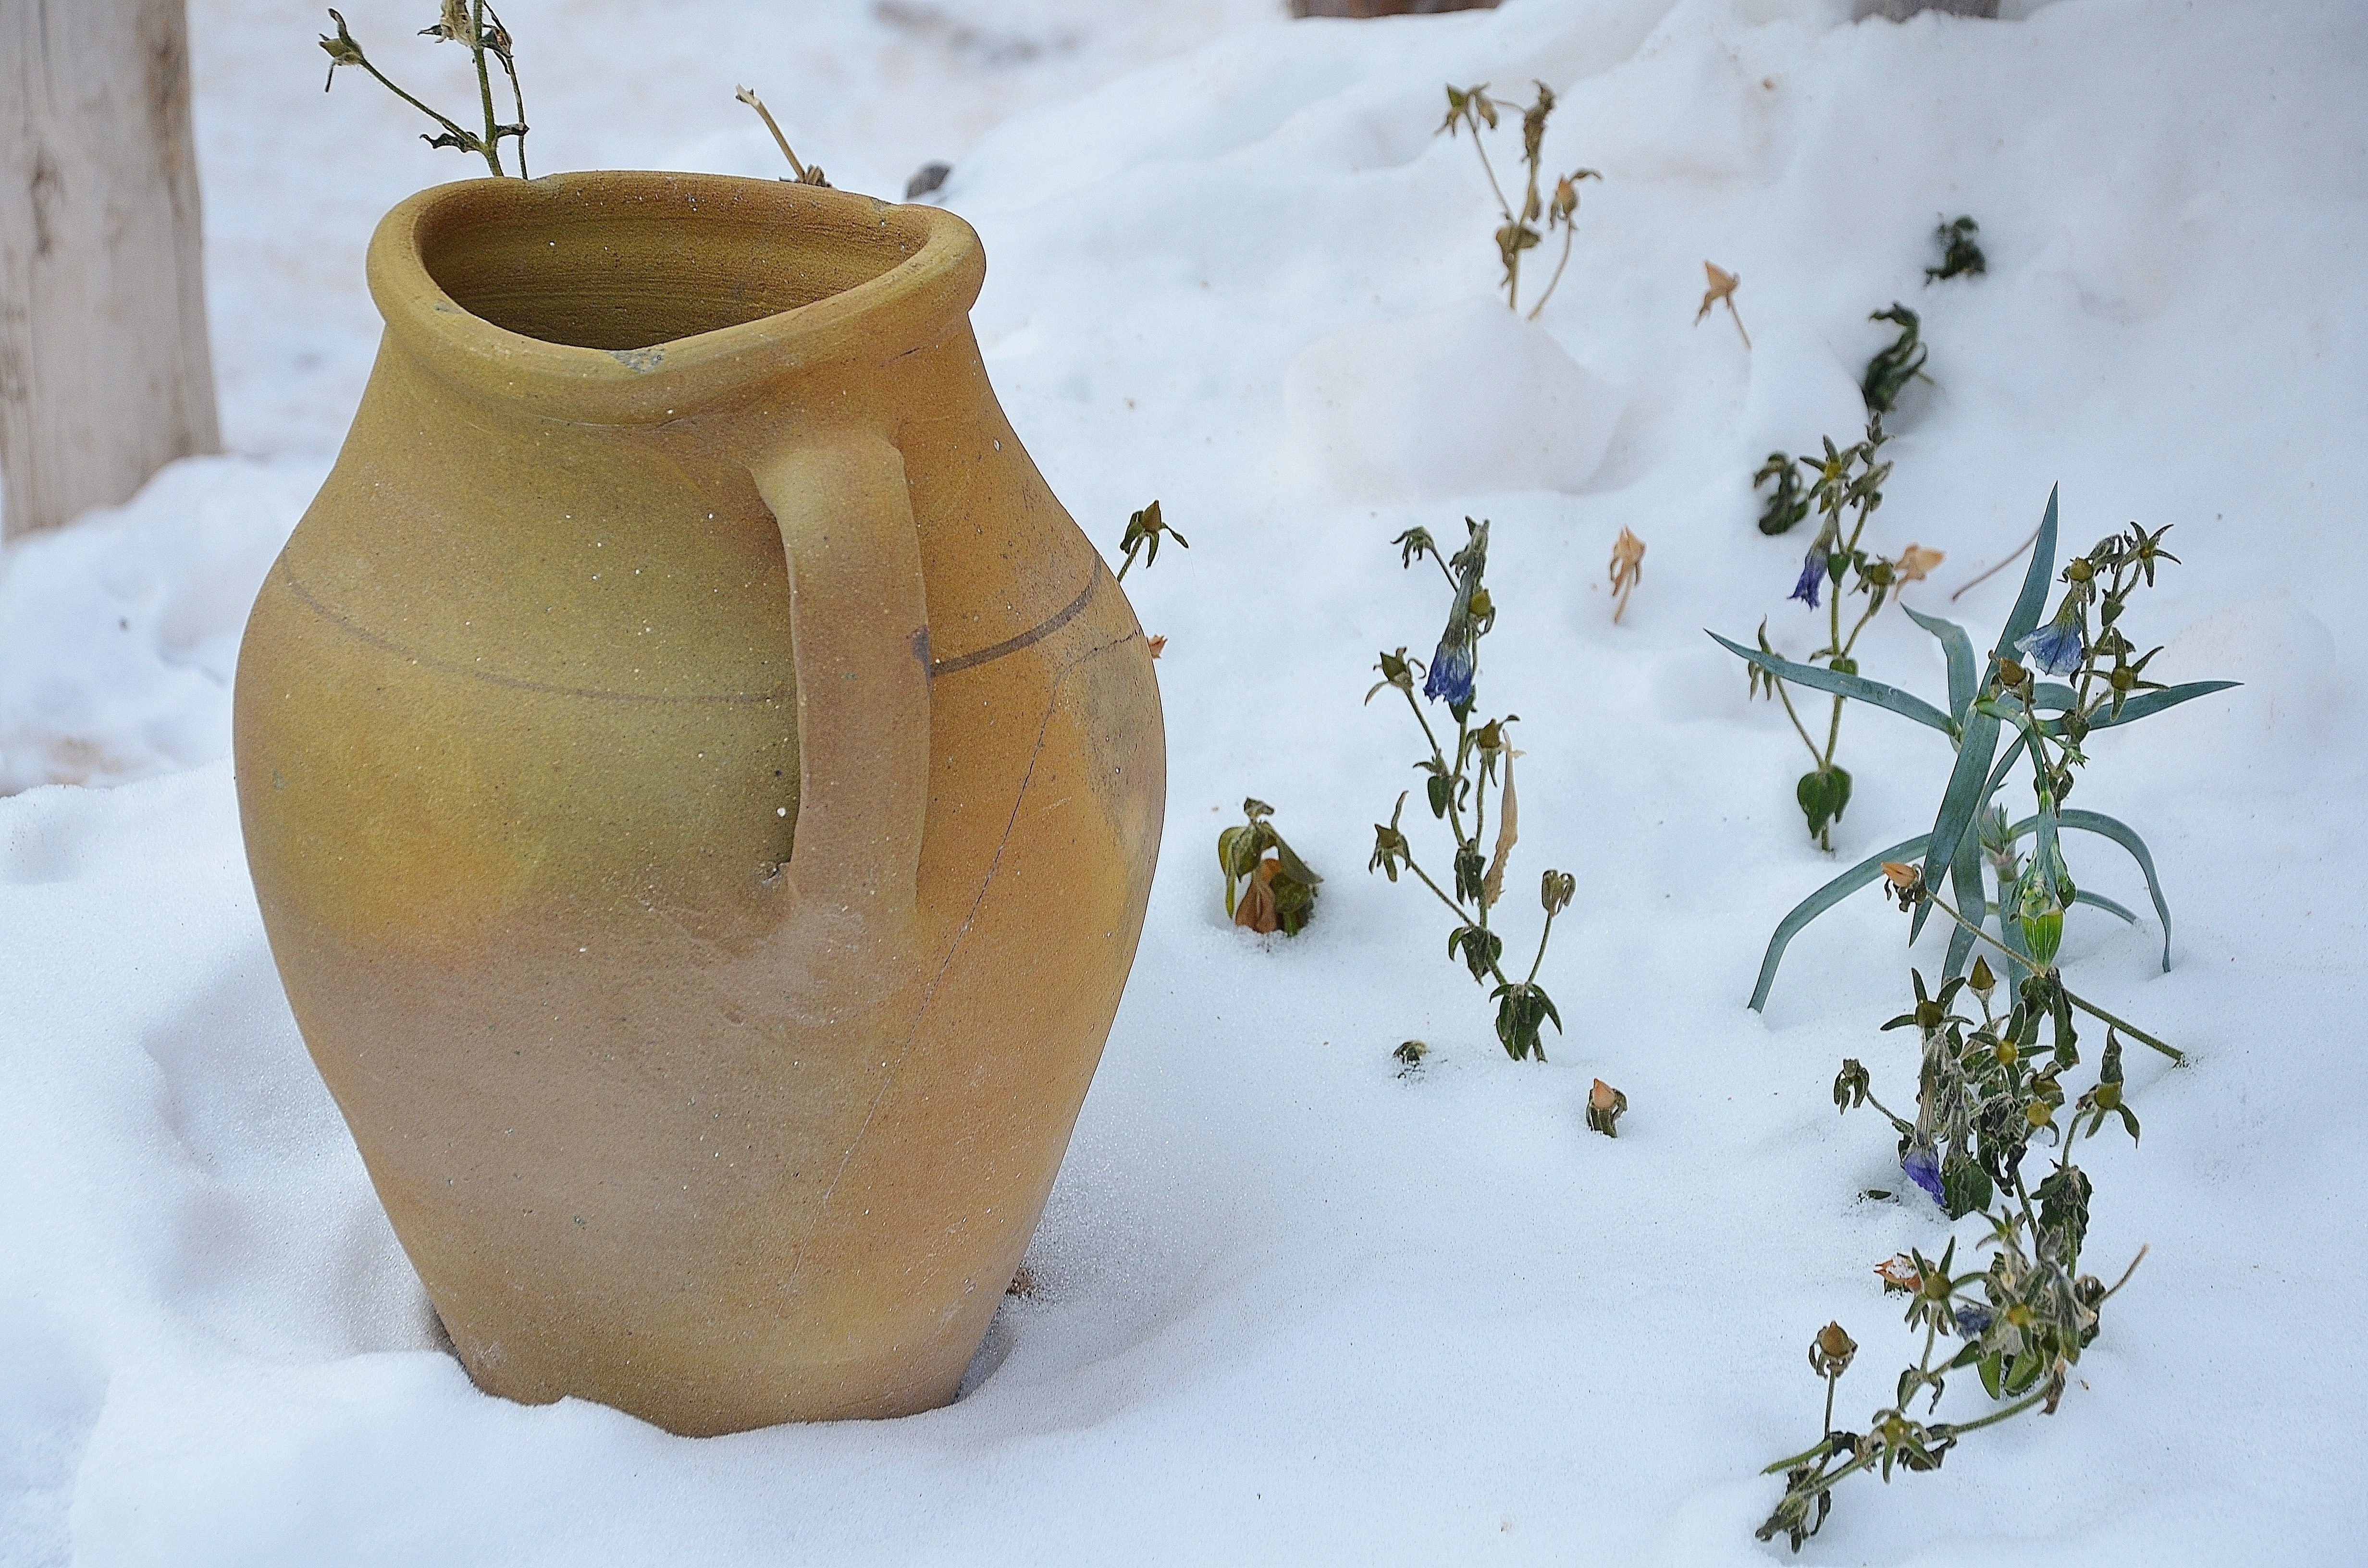
flower, vase, ceramic, pottery, art, jugs, earthenware, fragile, earthen material